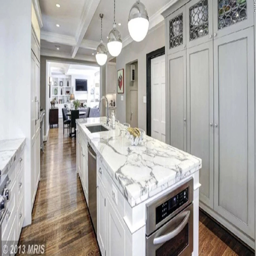
politician rented the house from january after leaving the white house